Old Pasadena

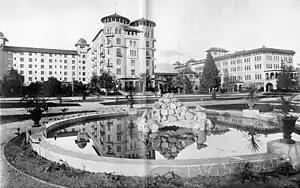
the Castle Green

As Pasadena's population grew in the late 19th and early 20th century, grand hotels were built which established Pasadena's national reputation as a winter tourist destination for the wealthy. In 1887 Edward C. Webster began construction of a hotel at 1929 Green Street, on the southeast corner of Raymond Avenue and Kansas Street. When he was unable to complete the job, a newcomer to the area, Colonel George Gill Green, took over the construction and finished the Green Hotel, which opened in 1888.